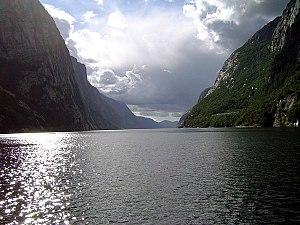
Lysefjord est un fjord situé à Ryfylke dans le sud-ouest de la Norvège. Son nom signifie le fjord de la lumière, et son nom proviendrait du granite qui colore ses flancs.